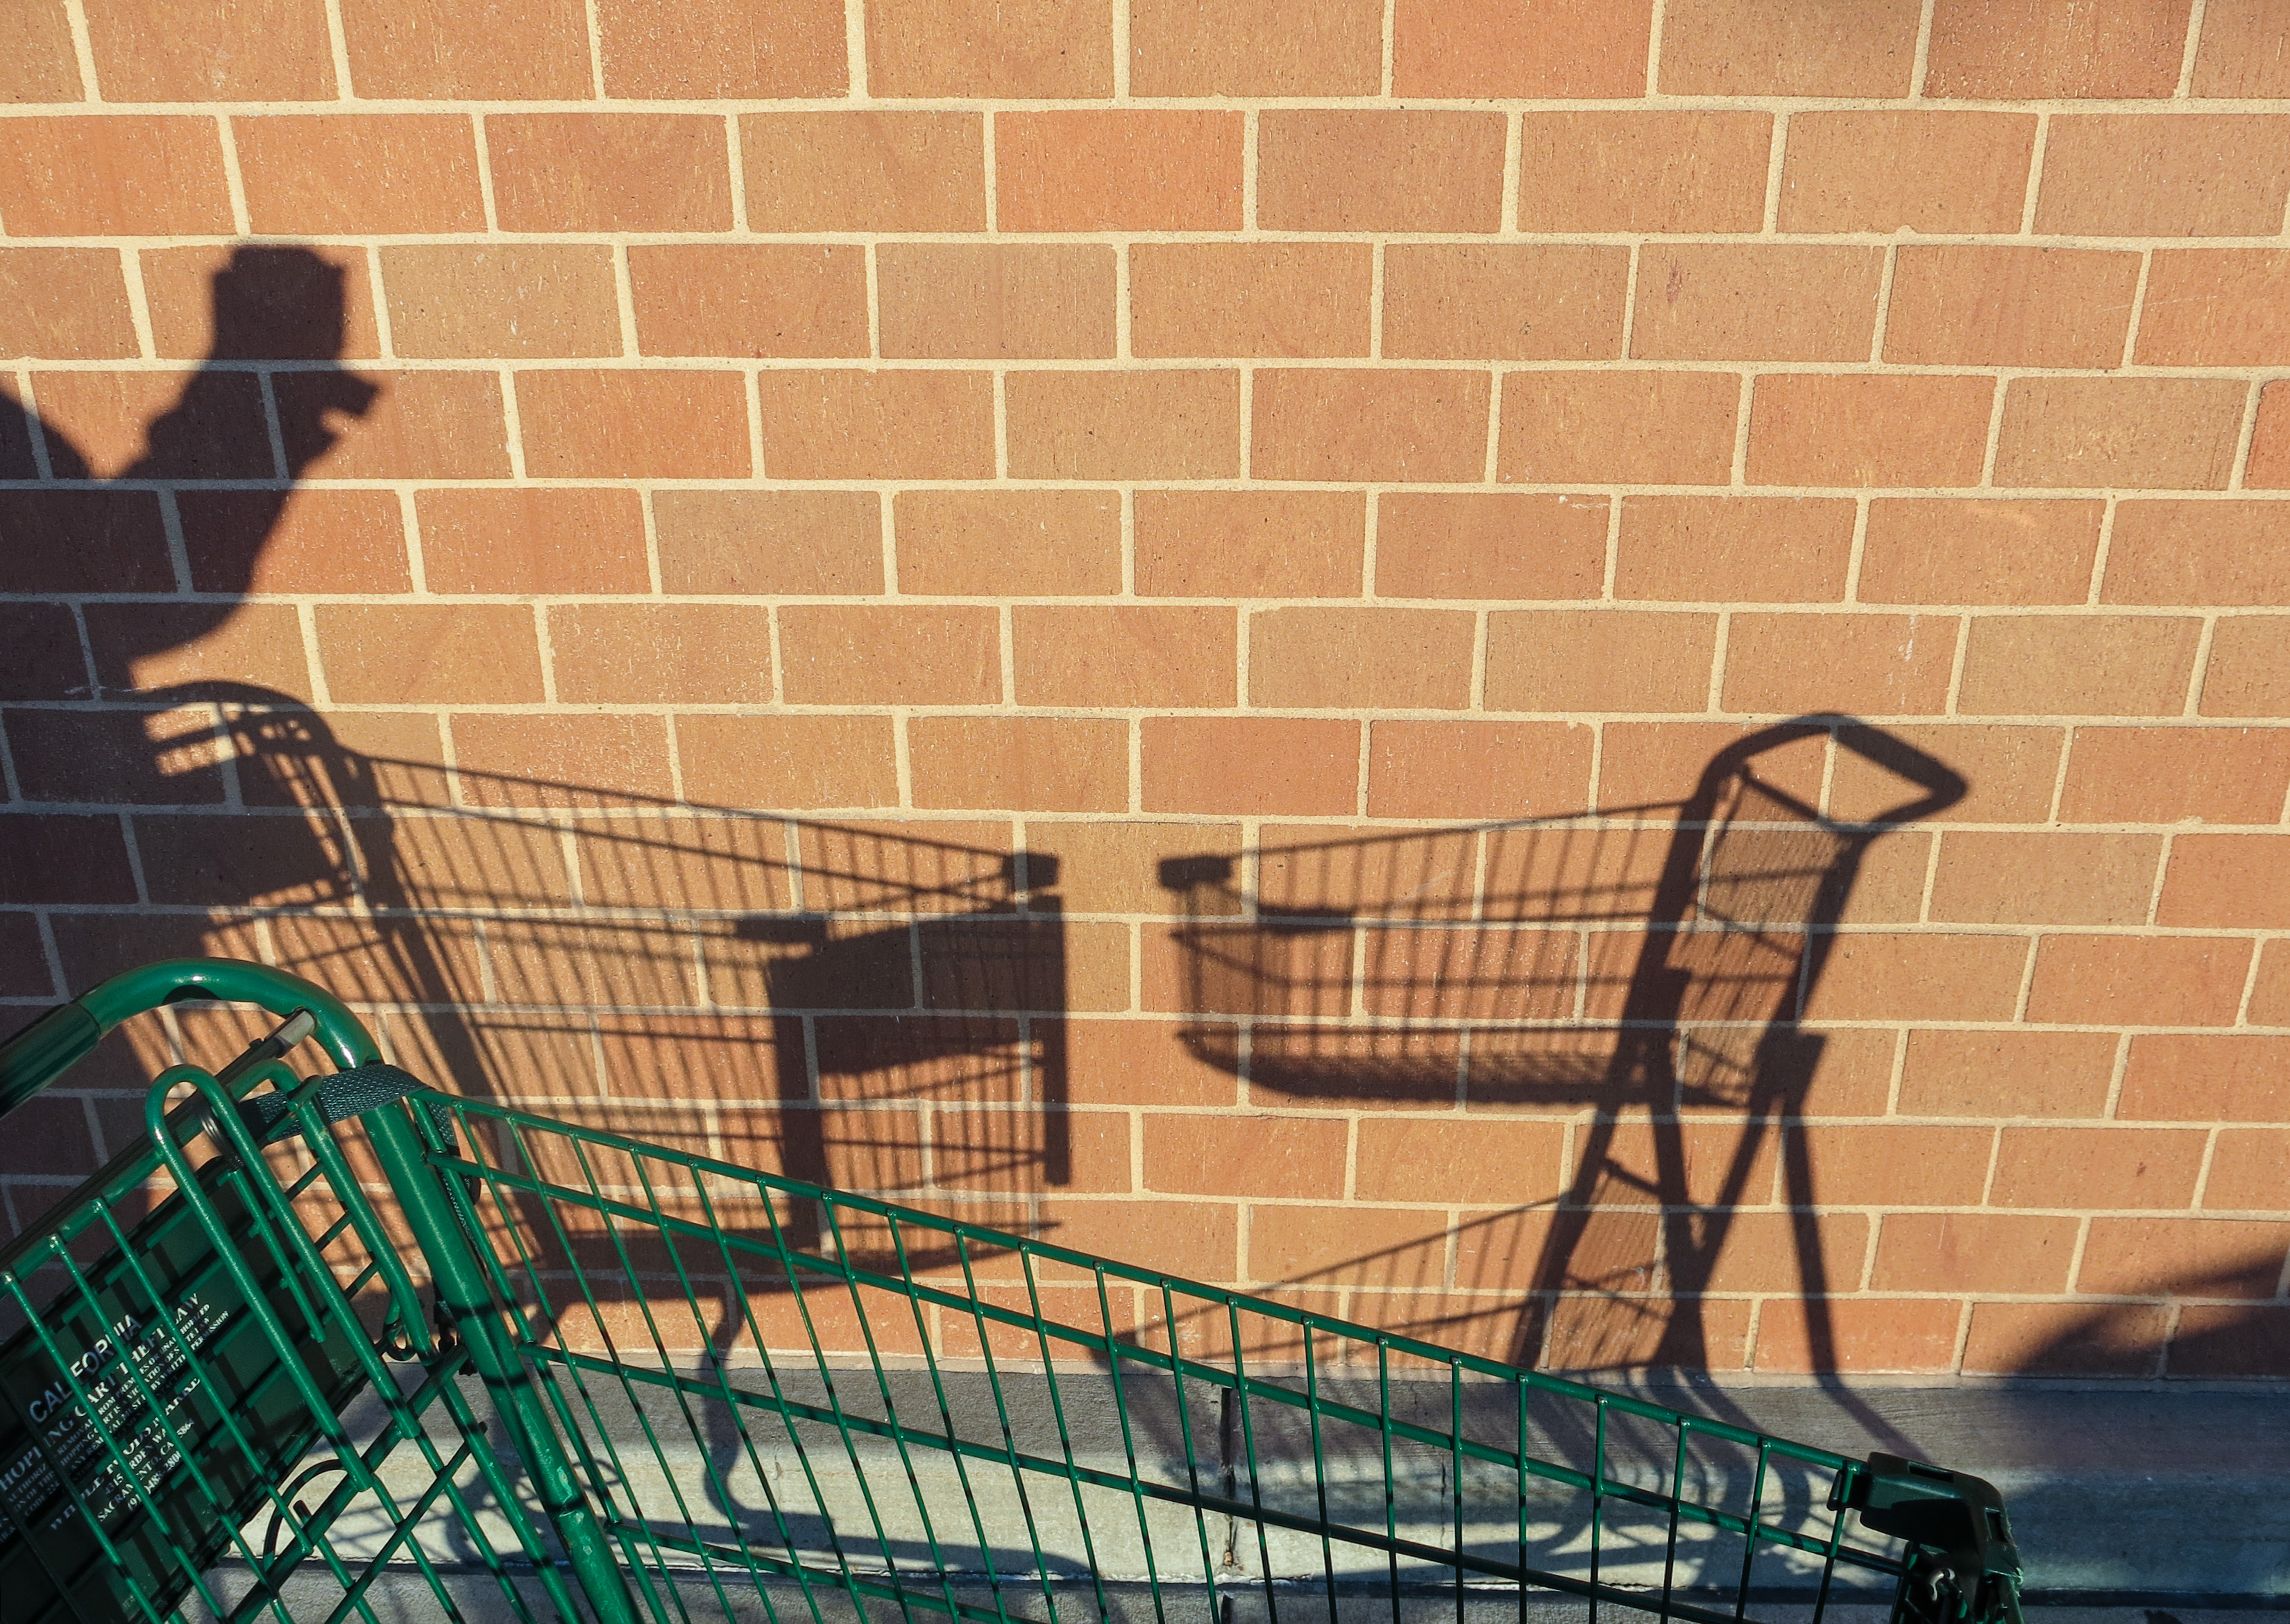
cart, wall, shadow, brick, art, brickwork, shoping, outdoor structure